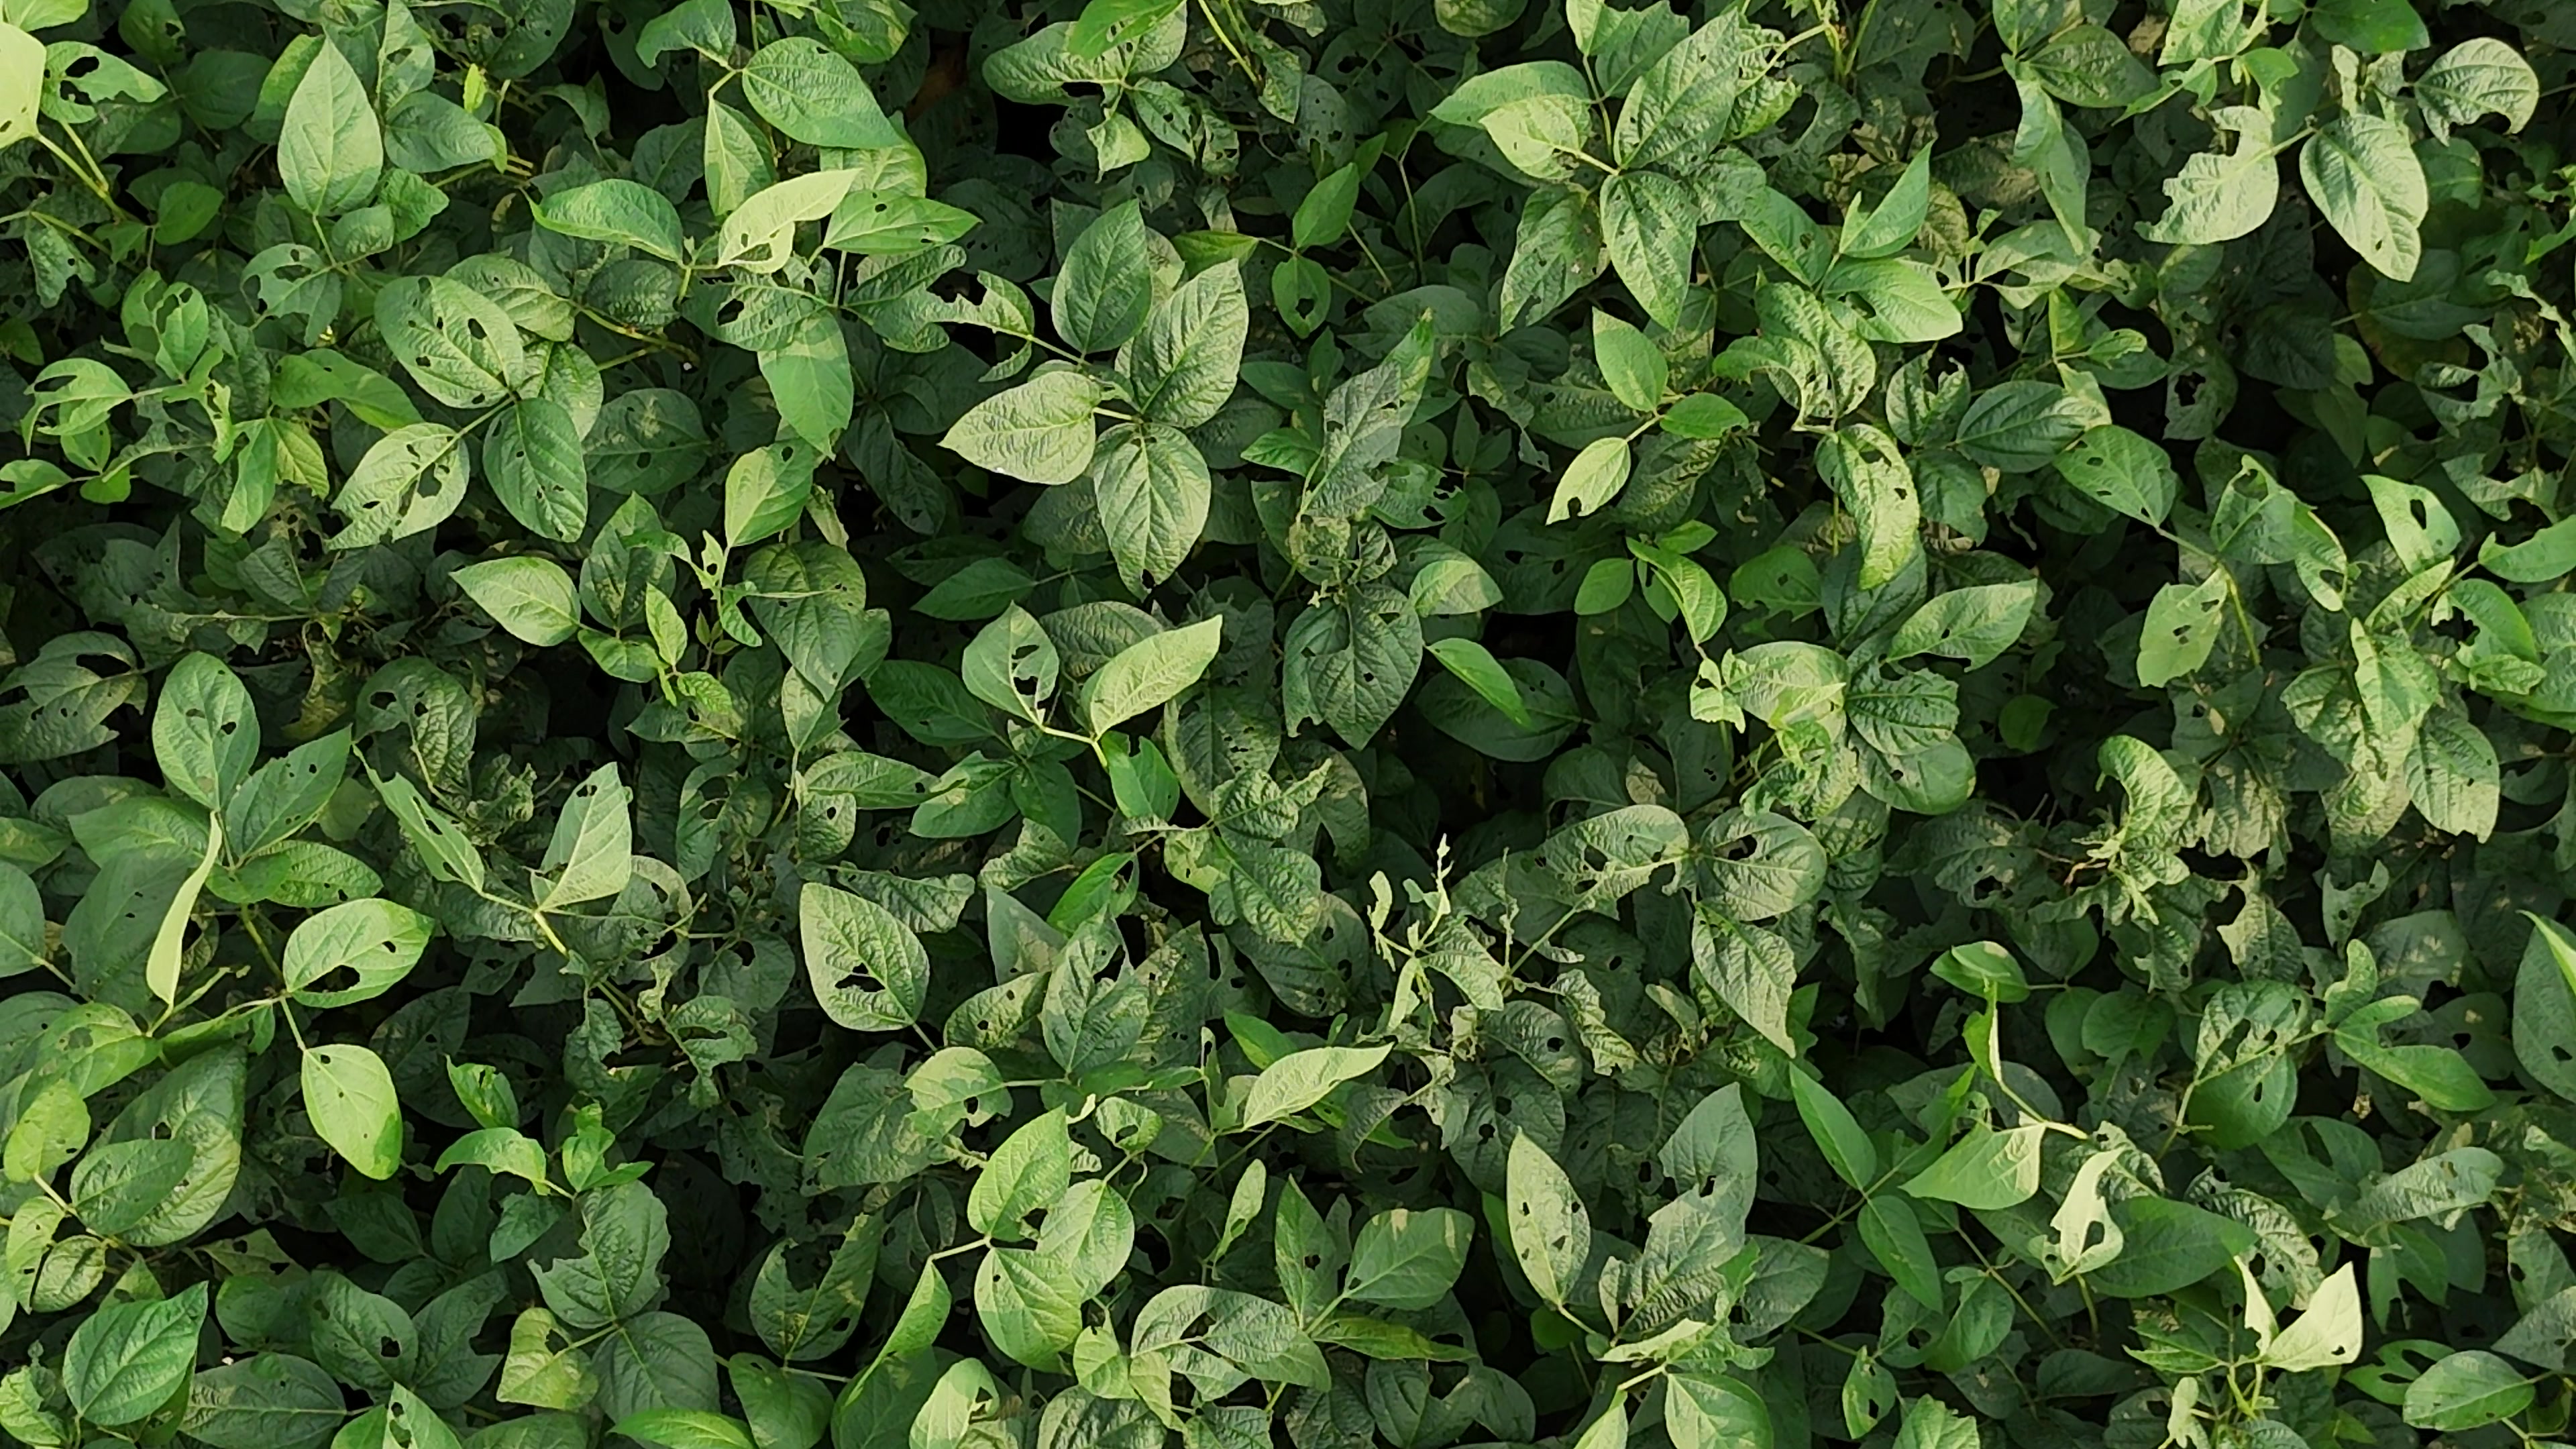
Label: Semilooper_Pest